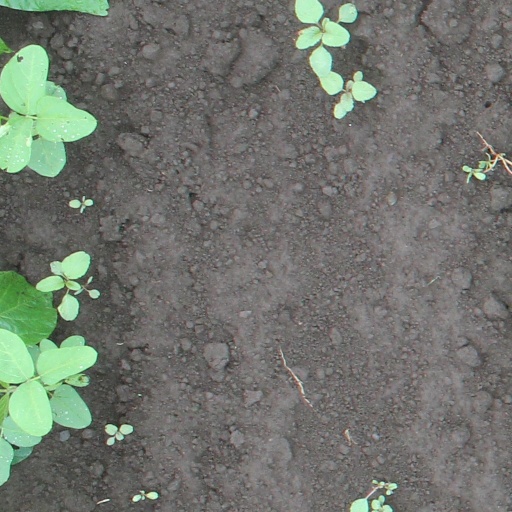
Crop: soybean